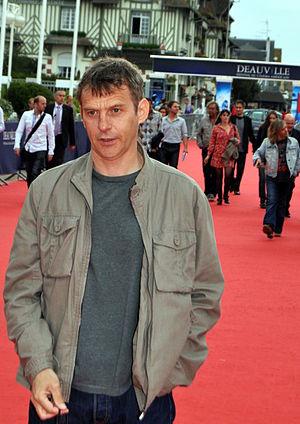
Lucas Belvaux au festival de Deauville